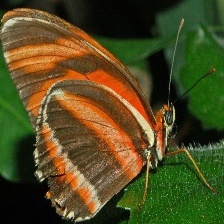
Species: BANDED ORANGE HELICONIAN